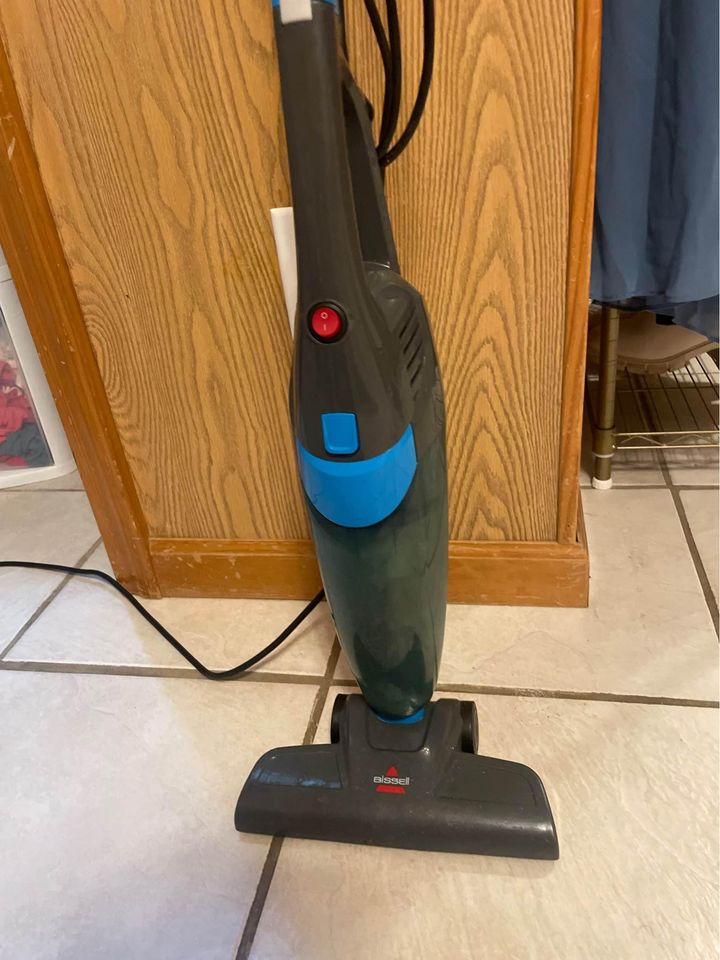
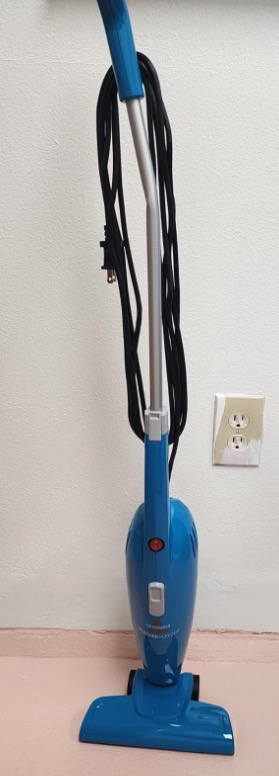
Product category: items_vacuum
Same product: no